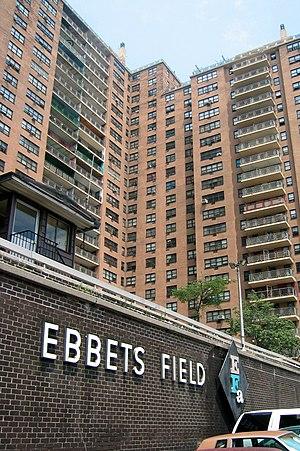
Ebbets Field était un stade de baseball des Ligues majeures de baseball situé à New York dans l'arrondissement de Brooklyn.